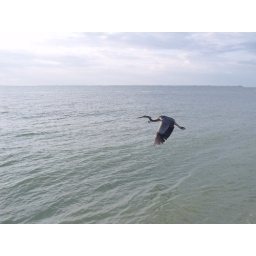
great blue heron flying over Tampa Bay